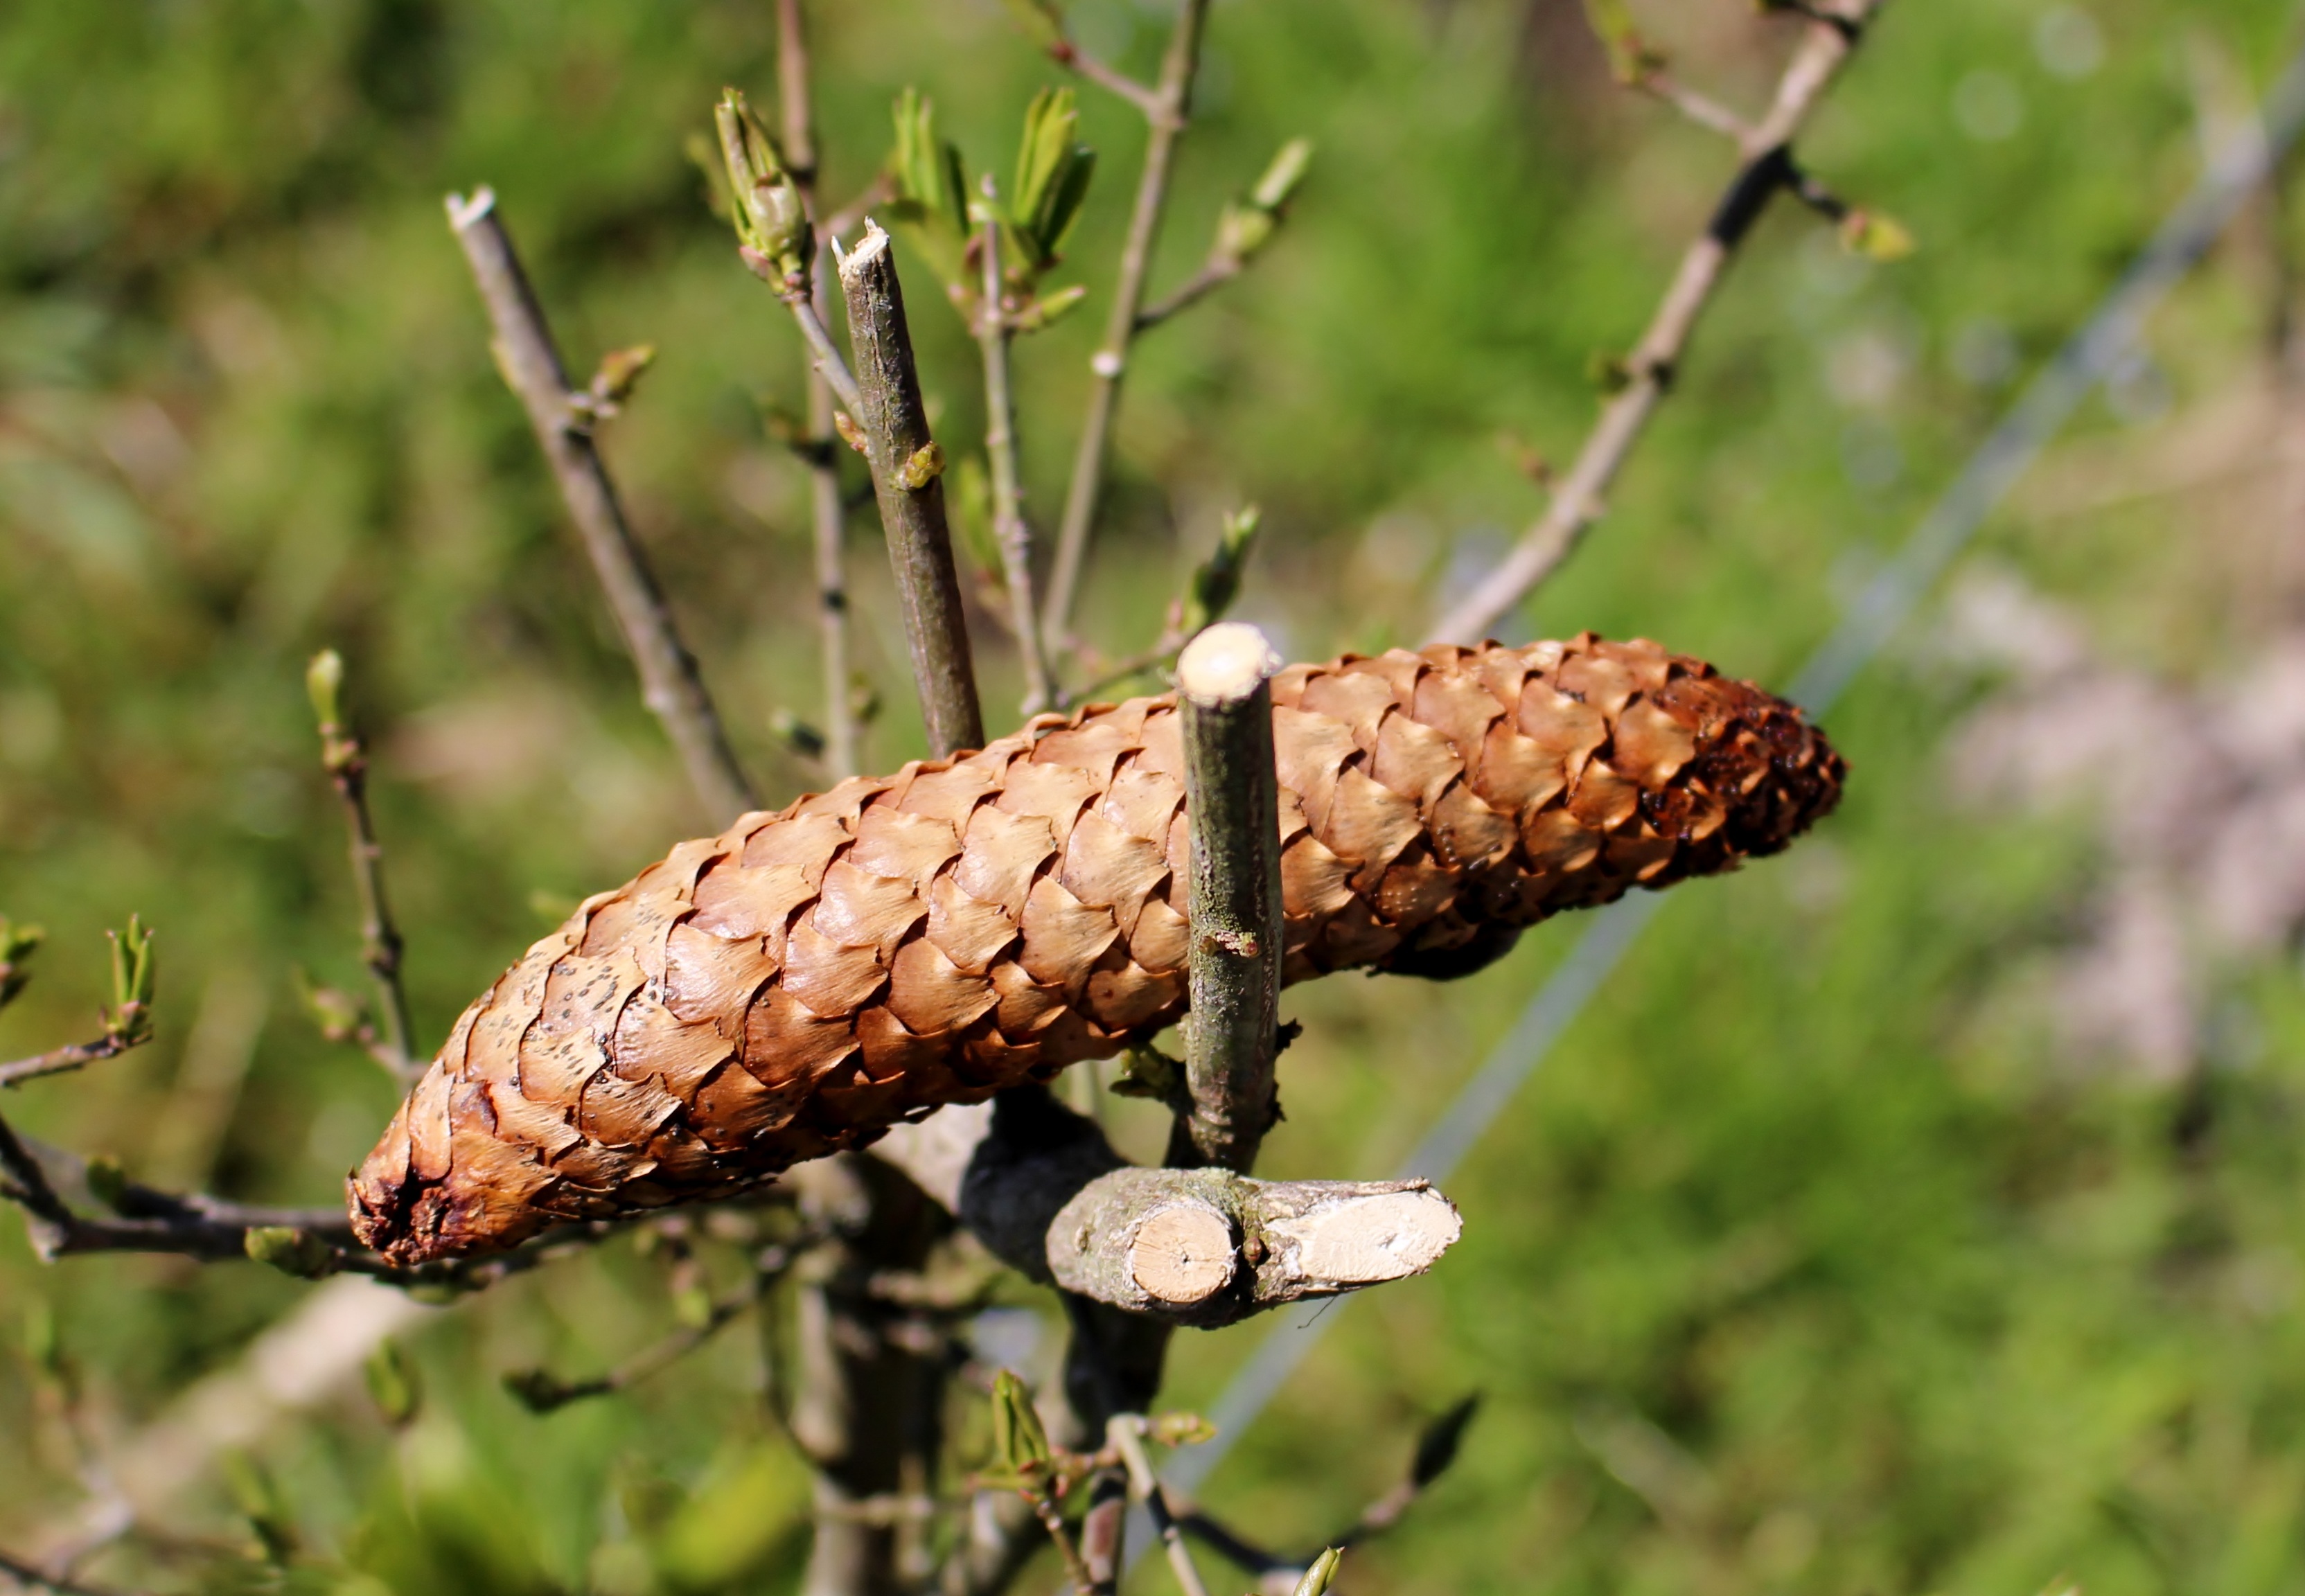
tree, nature, forest, branch, leaf, flower, wildlife, insect, reptile, fauna, invertebrate, pine cones, macro photography, grass family, moths and butterflies, cone scales